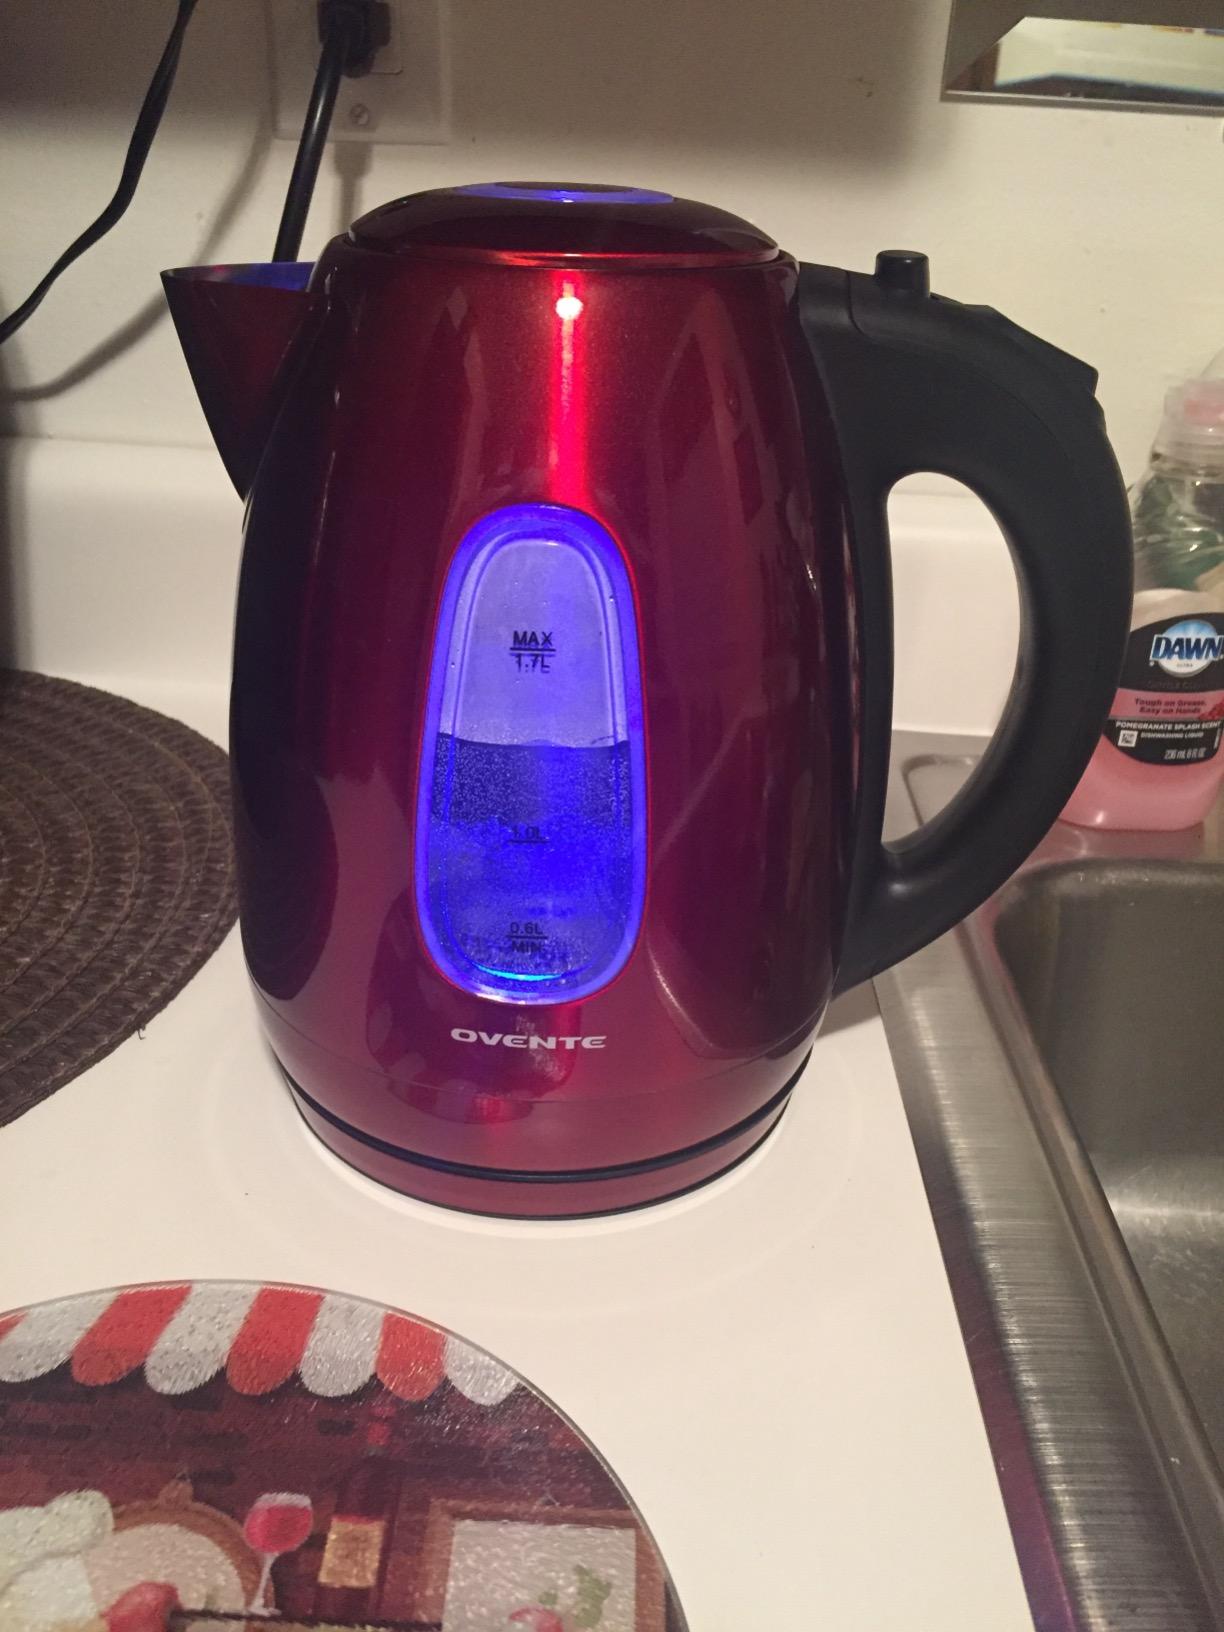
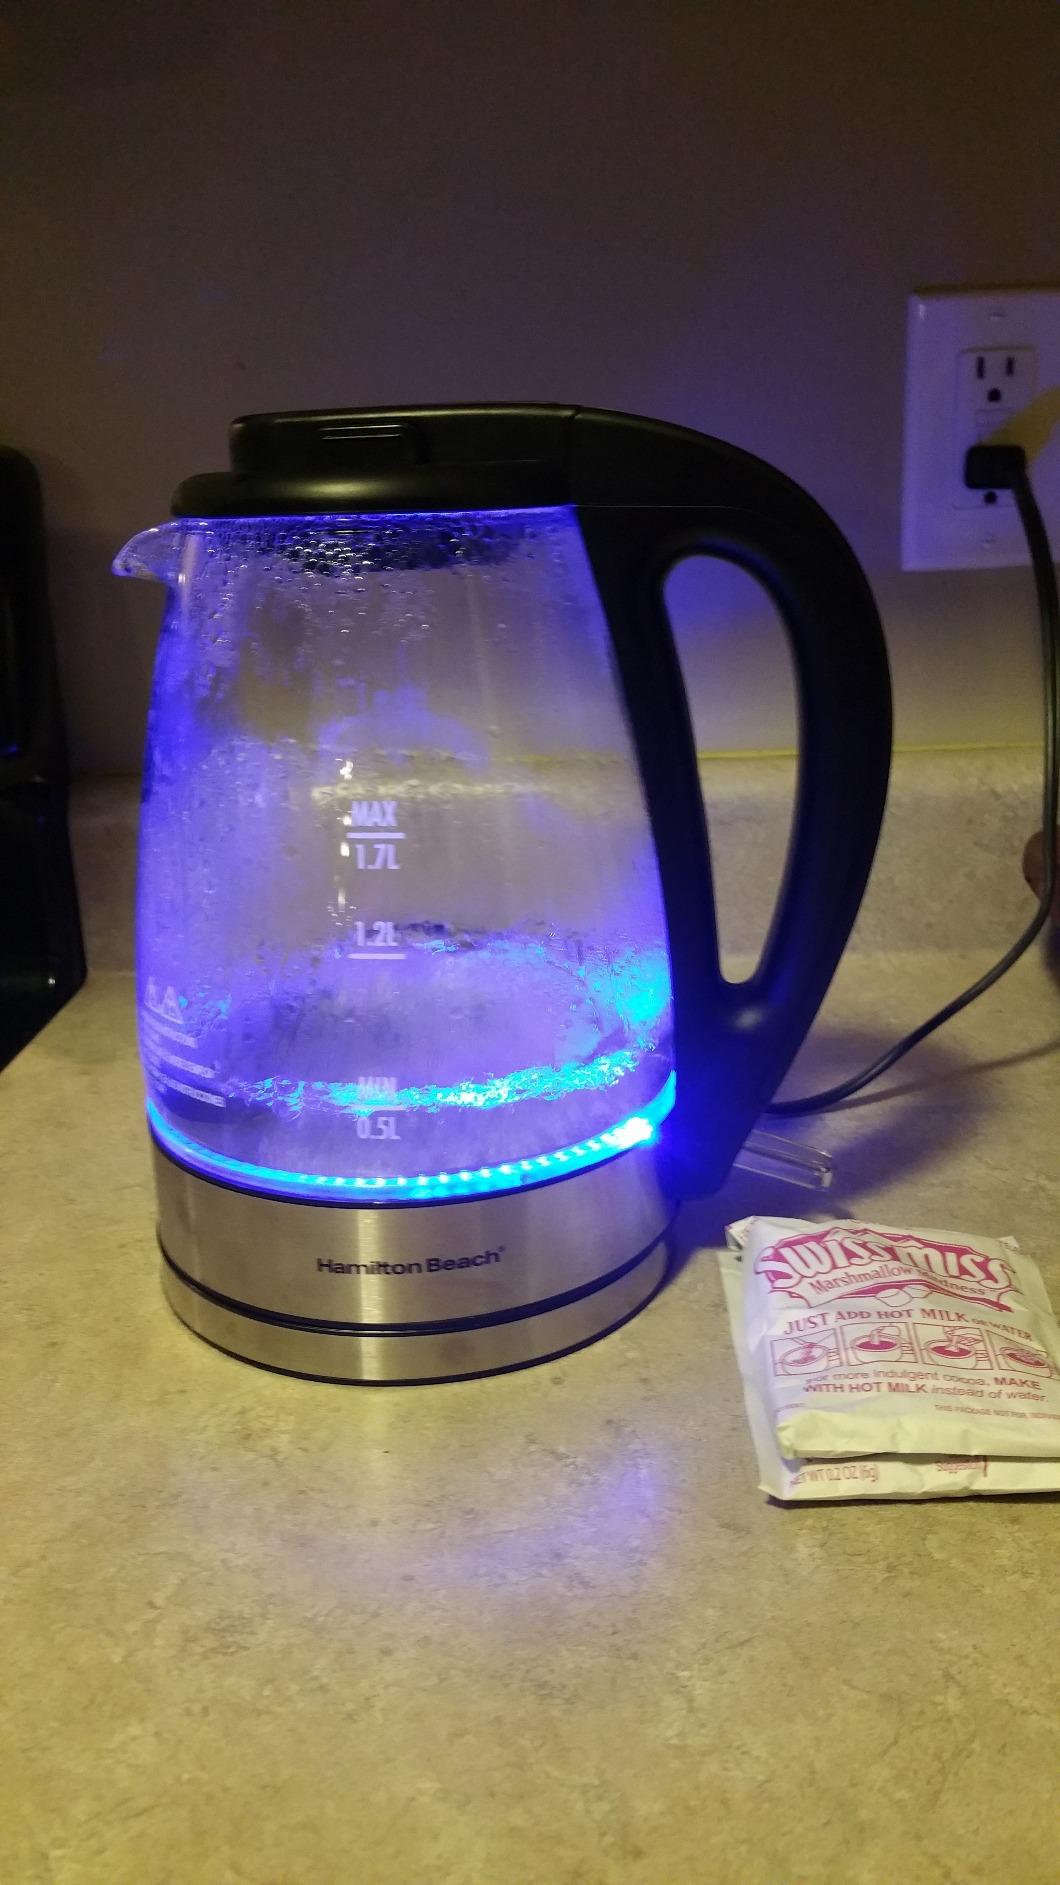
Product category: items_kettle
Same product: no